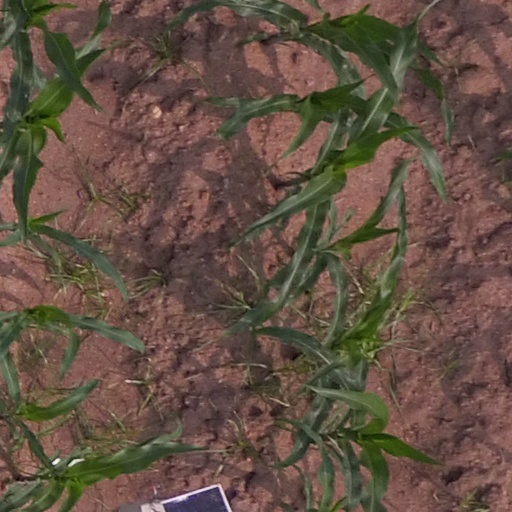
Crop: maize; corn